British logistics in the Falklands War

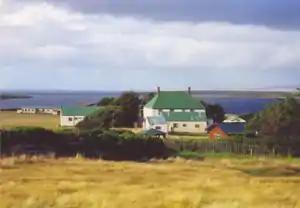
A large, white, two-storey, wooden farm house surrounded by five smaller, rectangular structures and a wooden gazebo. There is a red brick house in the foreground, and another couple of buildings in the background. Beyond is a bay.

"Atlantic Conveyor" was struck by an Exocet anti-ship missile on the afternoon of 25 May and set ablaze. Although she remained afloat for several days, nothing could be salvaged. She was the most serious loss of the campaign. Twelve of those on board died, but 150 were rescued. Of the aircraft she had brought to the South Atlantic, the Harriers of No. 1 Squadron RAF had already been transferred to "Hermes", a Wessex of 848 Naval Air Squadron had already flown ashore, and a Chinook of No. 18 Squadron RAF was in the air at the time. The rest, three Chinook and six Wessex helicopters, were lost.